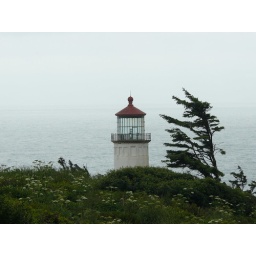
north head light house in long beach wa